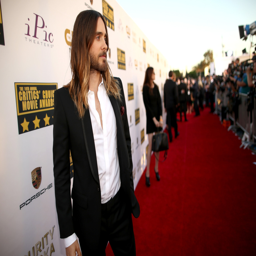
artist , on the red carpet of awards .